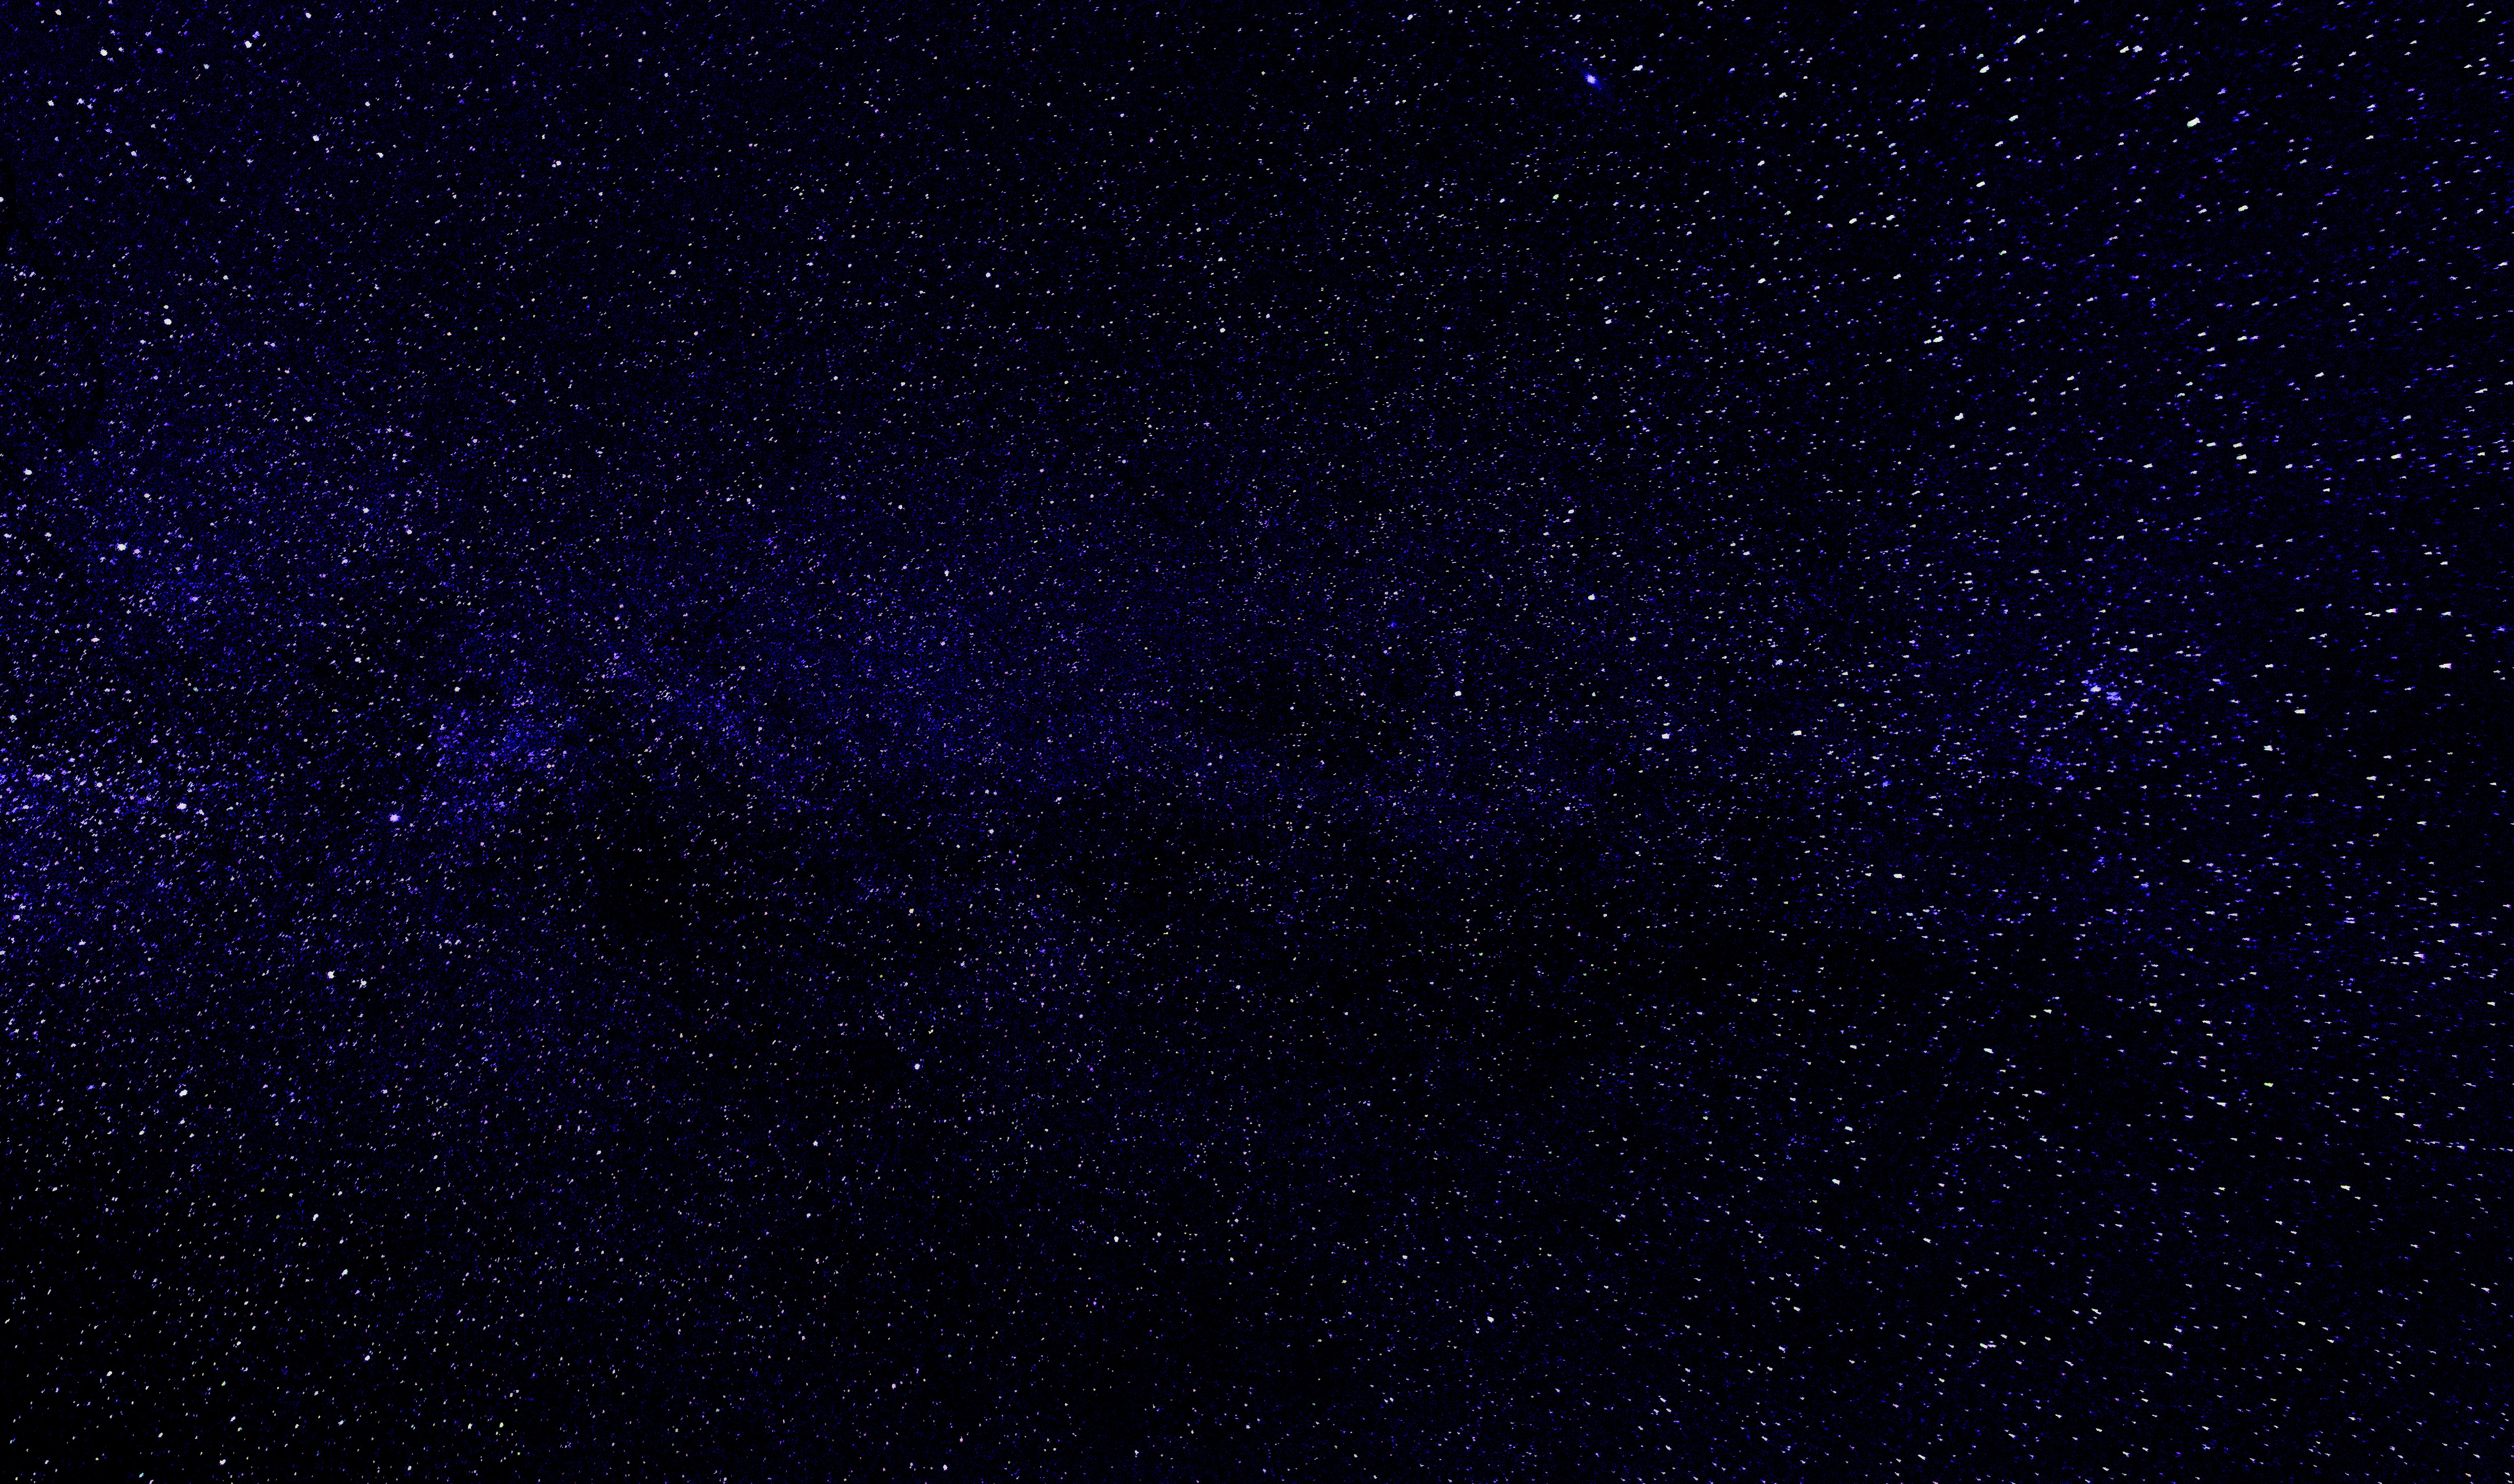
black, sky, atmosphere, night, astronomical object, star, galaxy, universe, constellation, astronomy, darkness, space, nebula, outer space, midnight, computer wallpaper, electric blue, milky way